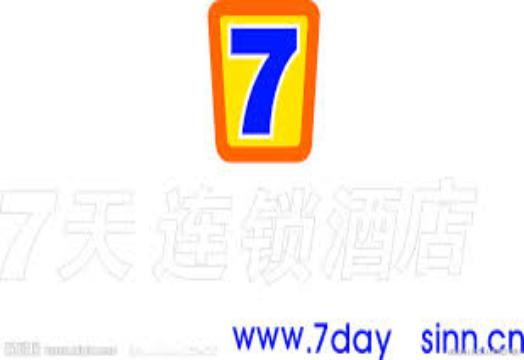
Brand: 7Days Inn
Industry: Others